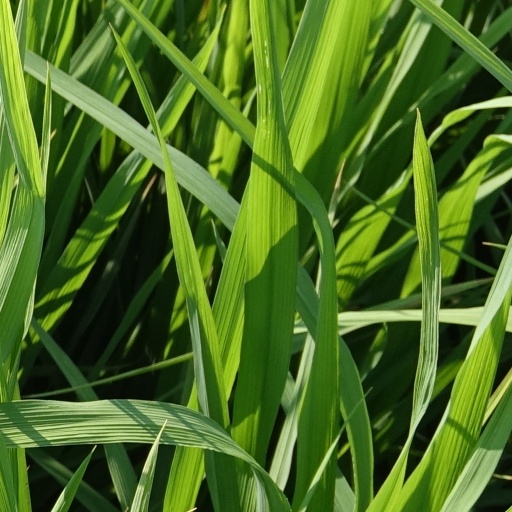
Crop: rice